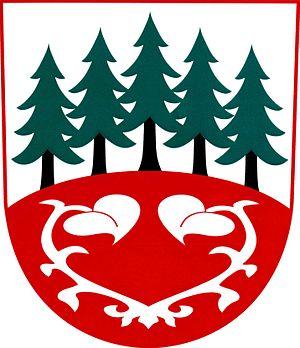
Vršovka est une commune du district de Náchod, dans la région de Hradec Králové, en République tchèque. Sa population s'élevait à 140 habitants en 2017.